Secular Organizations for Sobriety

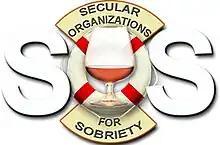
Secular Organizations for Sobriety (SOS) logo

Secular Organizations for Sobriety (SOS), also known as Save Our Selves, is a non-profit network of autonomous addiction recovery groups. The program stresses the need to place the highest priority on sobriety and uses mutual support to assist members in achieving this goal. The Suggested Guidelines for Sobriety emphasize rational decision-making and are not religious or spiritual in nature. SOS represents an alternative to spiritually based addiction recovery programs such as Alcoholics Anonymous (AA). SOS members may also attend AA meetings, but SOS does not view spirituality or surrendering to a Higher Power as being necessary to maintain abstinence.